Nibley House

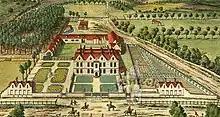
Nibley House in about 1700 before the Georgian additions were made

Nibley House, North Nibley in Gloucestershire is a Grade II* listed house on the English Heritage Register. The Neoclassical Georgian facade dates from 1763 behind which lies the Jacobean manor house built in 1609 by John Smythe the Elder, Steward at the time to Lord Berkeley. Nibley House is known as an example of exceptional Georgian design and for its stucco rococo style ceiling located in its drawing room thought to have been inspired by the work of the famous Swiss-Italian stuccoist Giuseppe Cortese. Today Nibley Hall is a private residence.